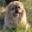
Label: dog